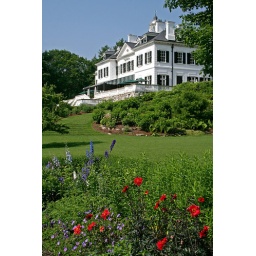
The Mount with red flowers and delphinium by David Dashiell.jpg